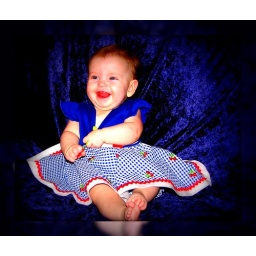
Beautiful Baby Girl in blue and white checks and red cherries lomosih 5455